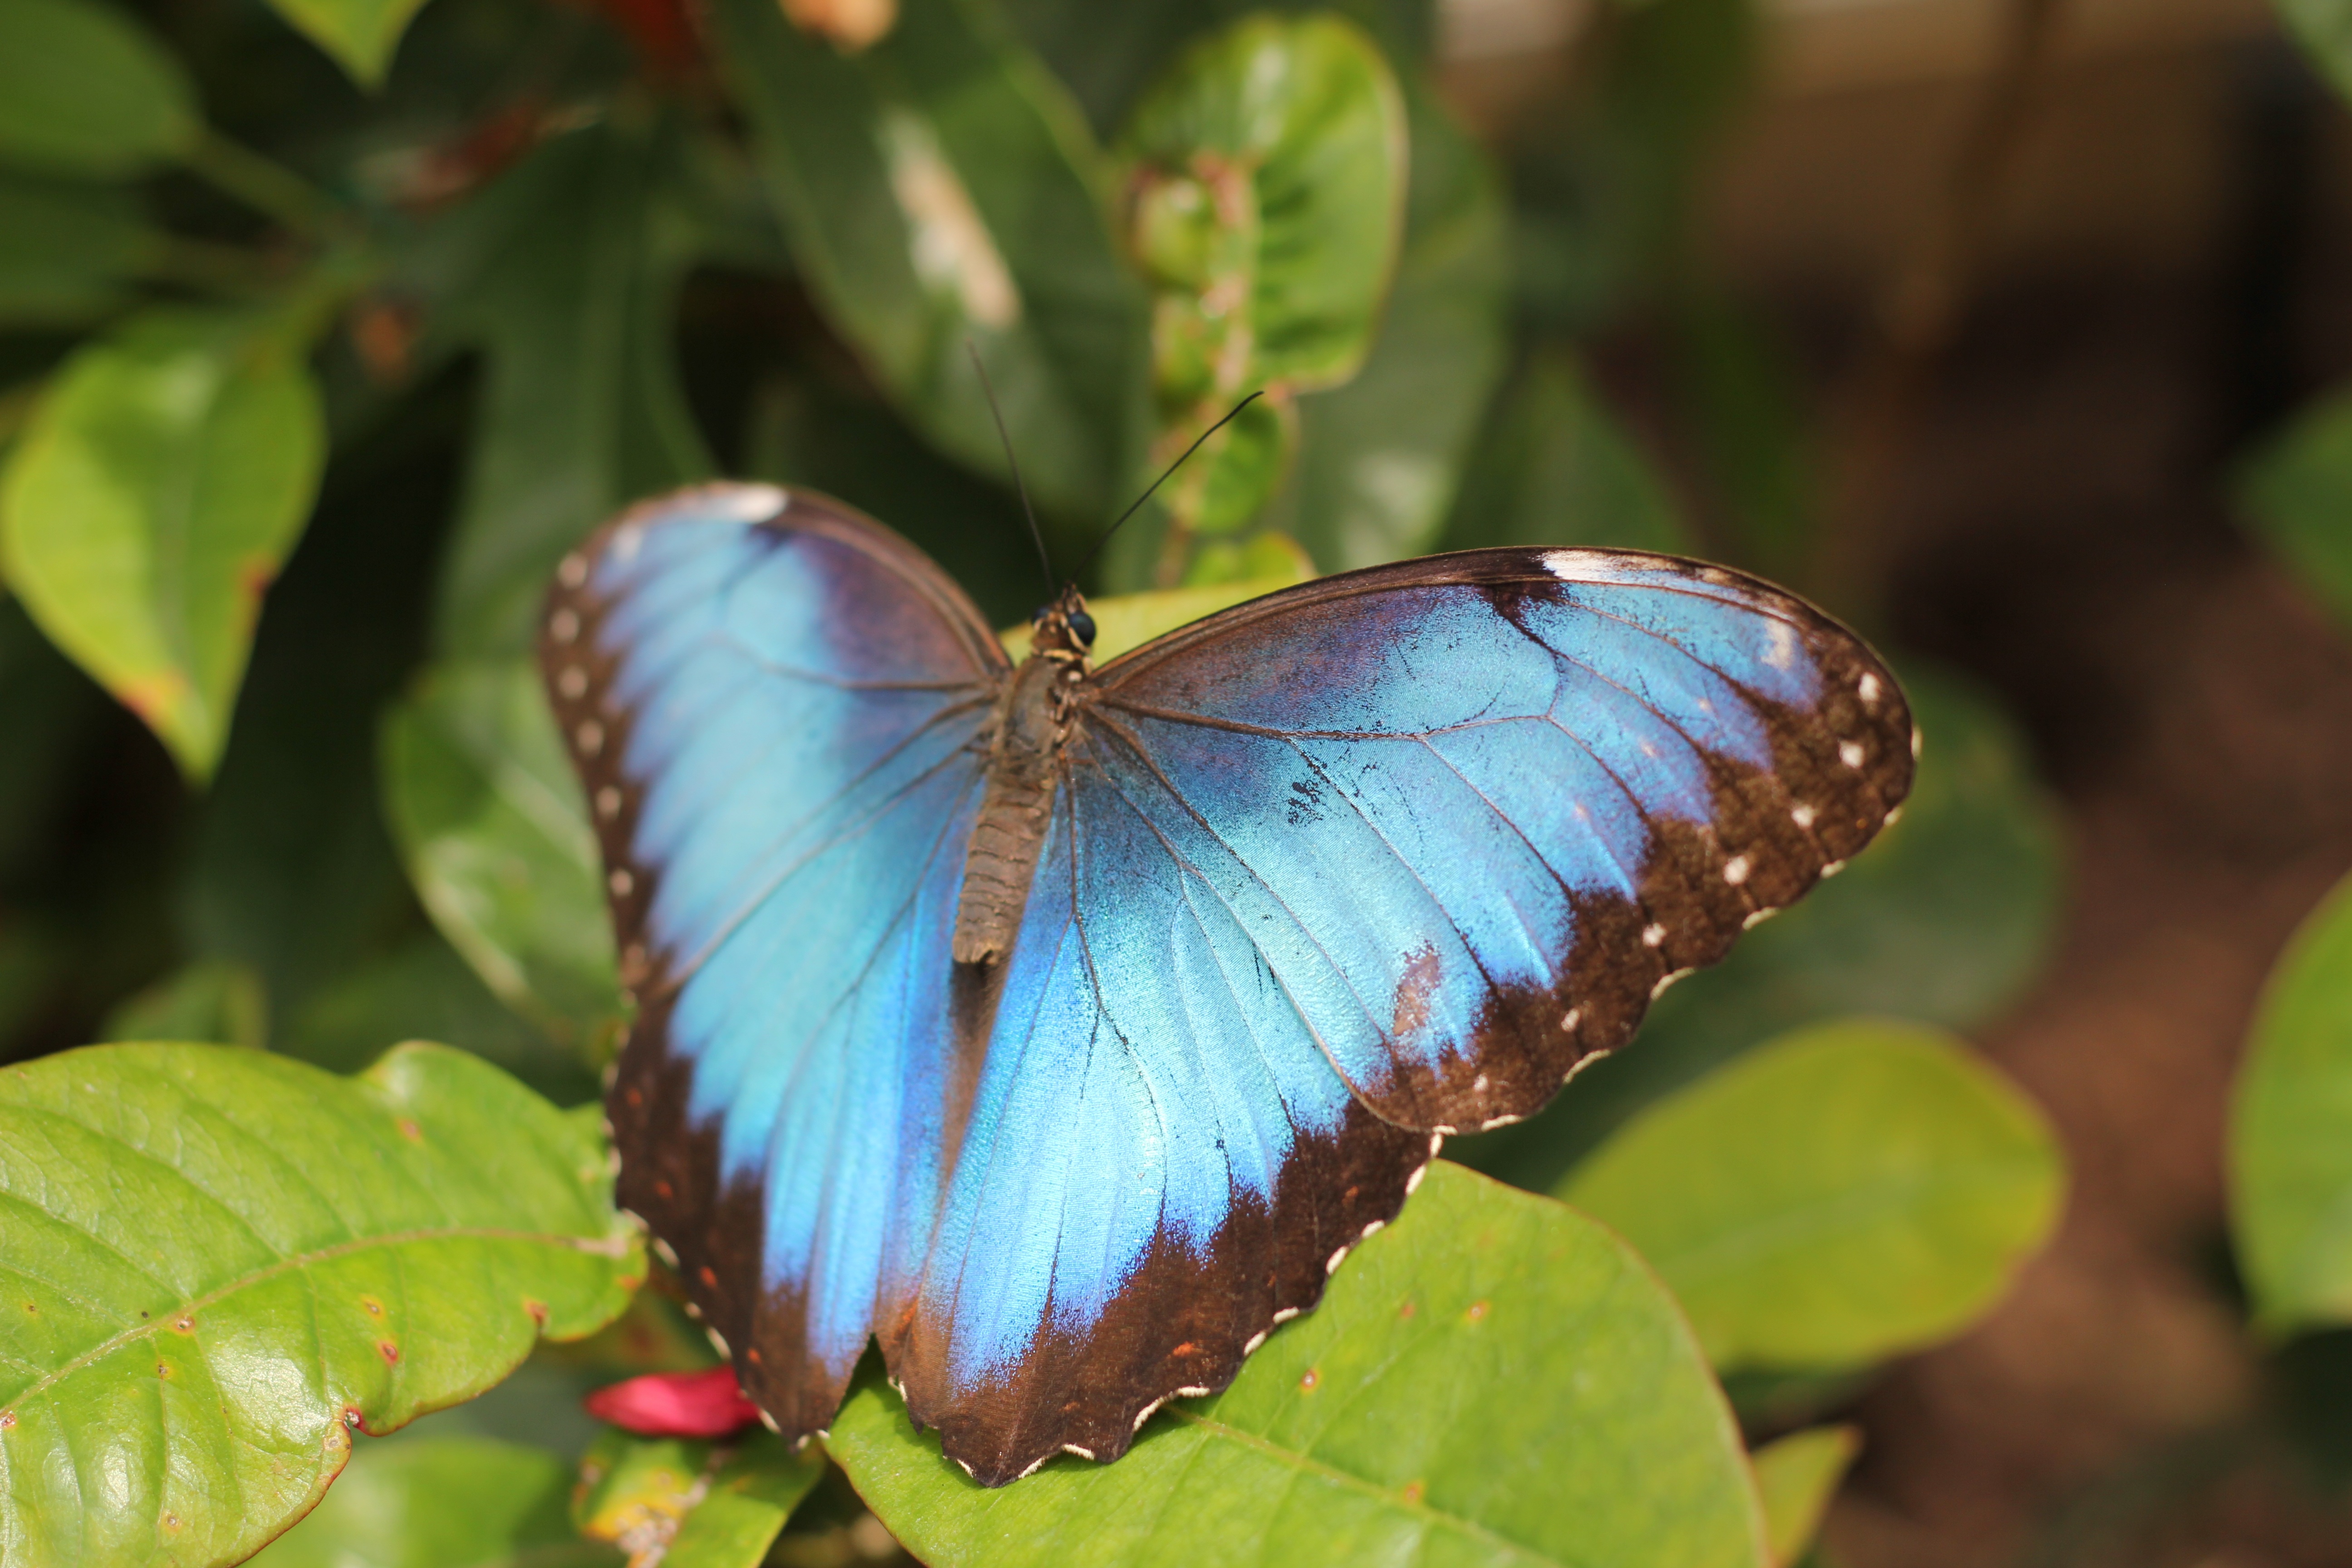
nature, wing, plant, leaf, flower, petal, green, insect, botany, blue, butterfly, fauna, invertebrate, close up, pieridae, macro photography, arthropod, pollinator, moths and butterflies, lycaenid, brush footed butterfly, colias